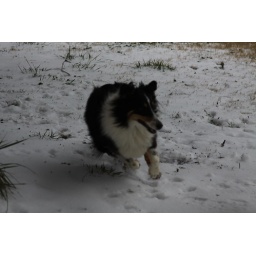
We don't get much white stuff where we live, so the dogs had a ball playing in it!